Yvelines's 6th constituency

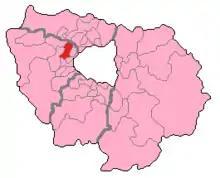
Yvelines' 6th Constituency shown within Île-de-France

The 6th constituency of Yvelines is a French legislative constituency in the Yvelines "département".